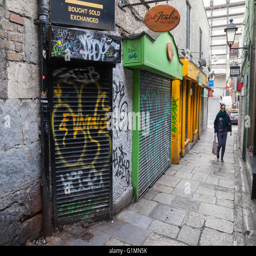
a street scene in district